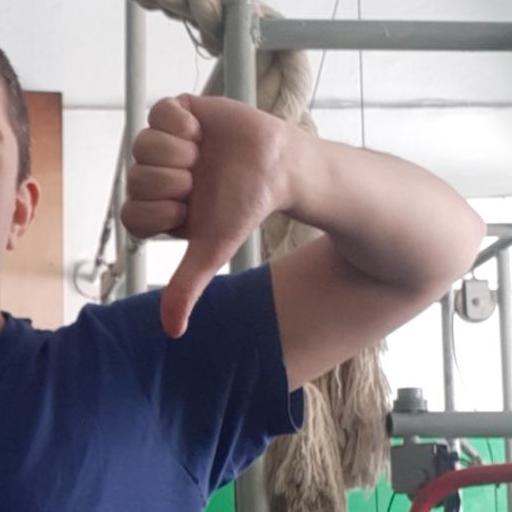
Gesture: dislike